Communication during the September 11 attacks

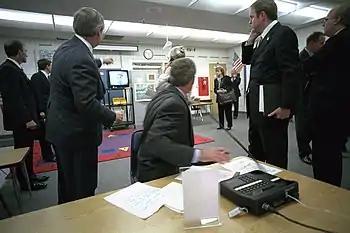
U.S. President George W. Bush talks on a STU-III secure telephone as he watches television coverage of the September 11 attacks from a school classroom in Florida.

The organizers of the September 11, 2001 terrorist attacks apparently planned and coordinated their mission in face to face meetings and used little or no electronic communication. This "radio silence" made their plan more difficult to detect.